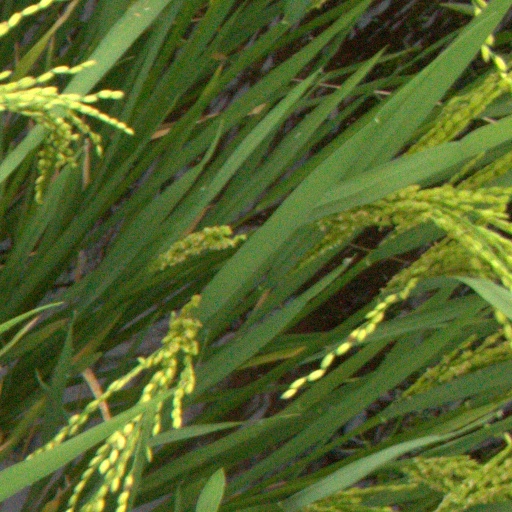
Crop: rice